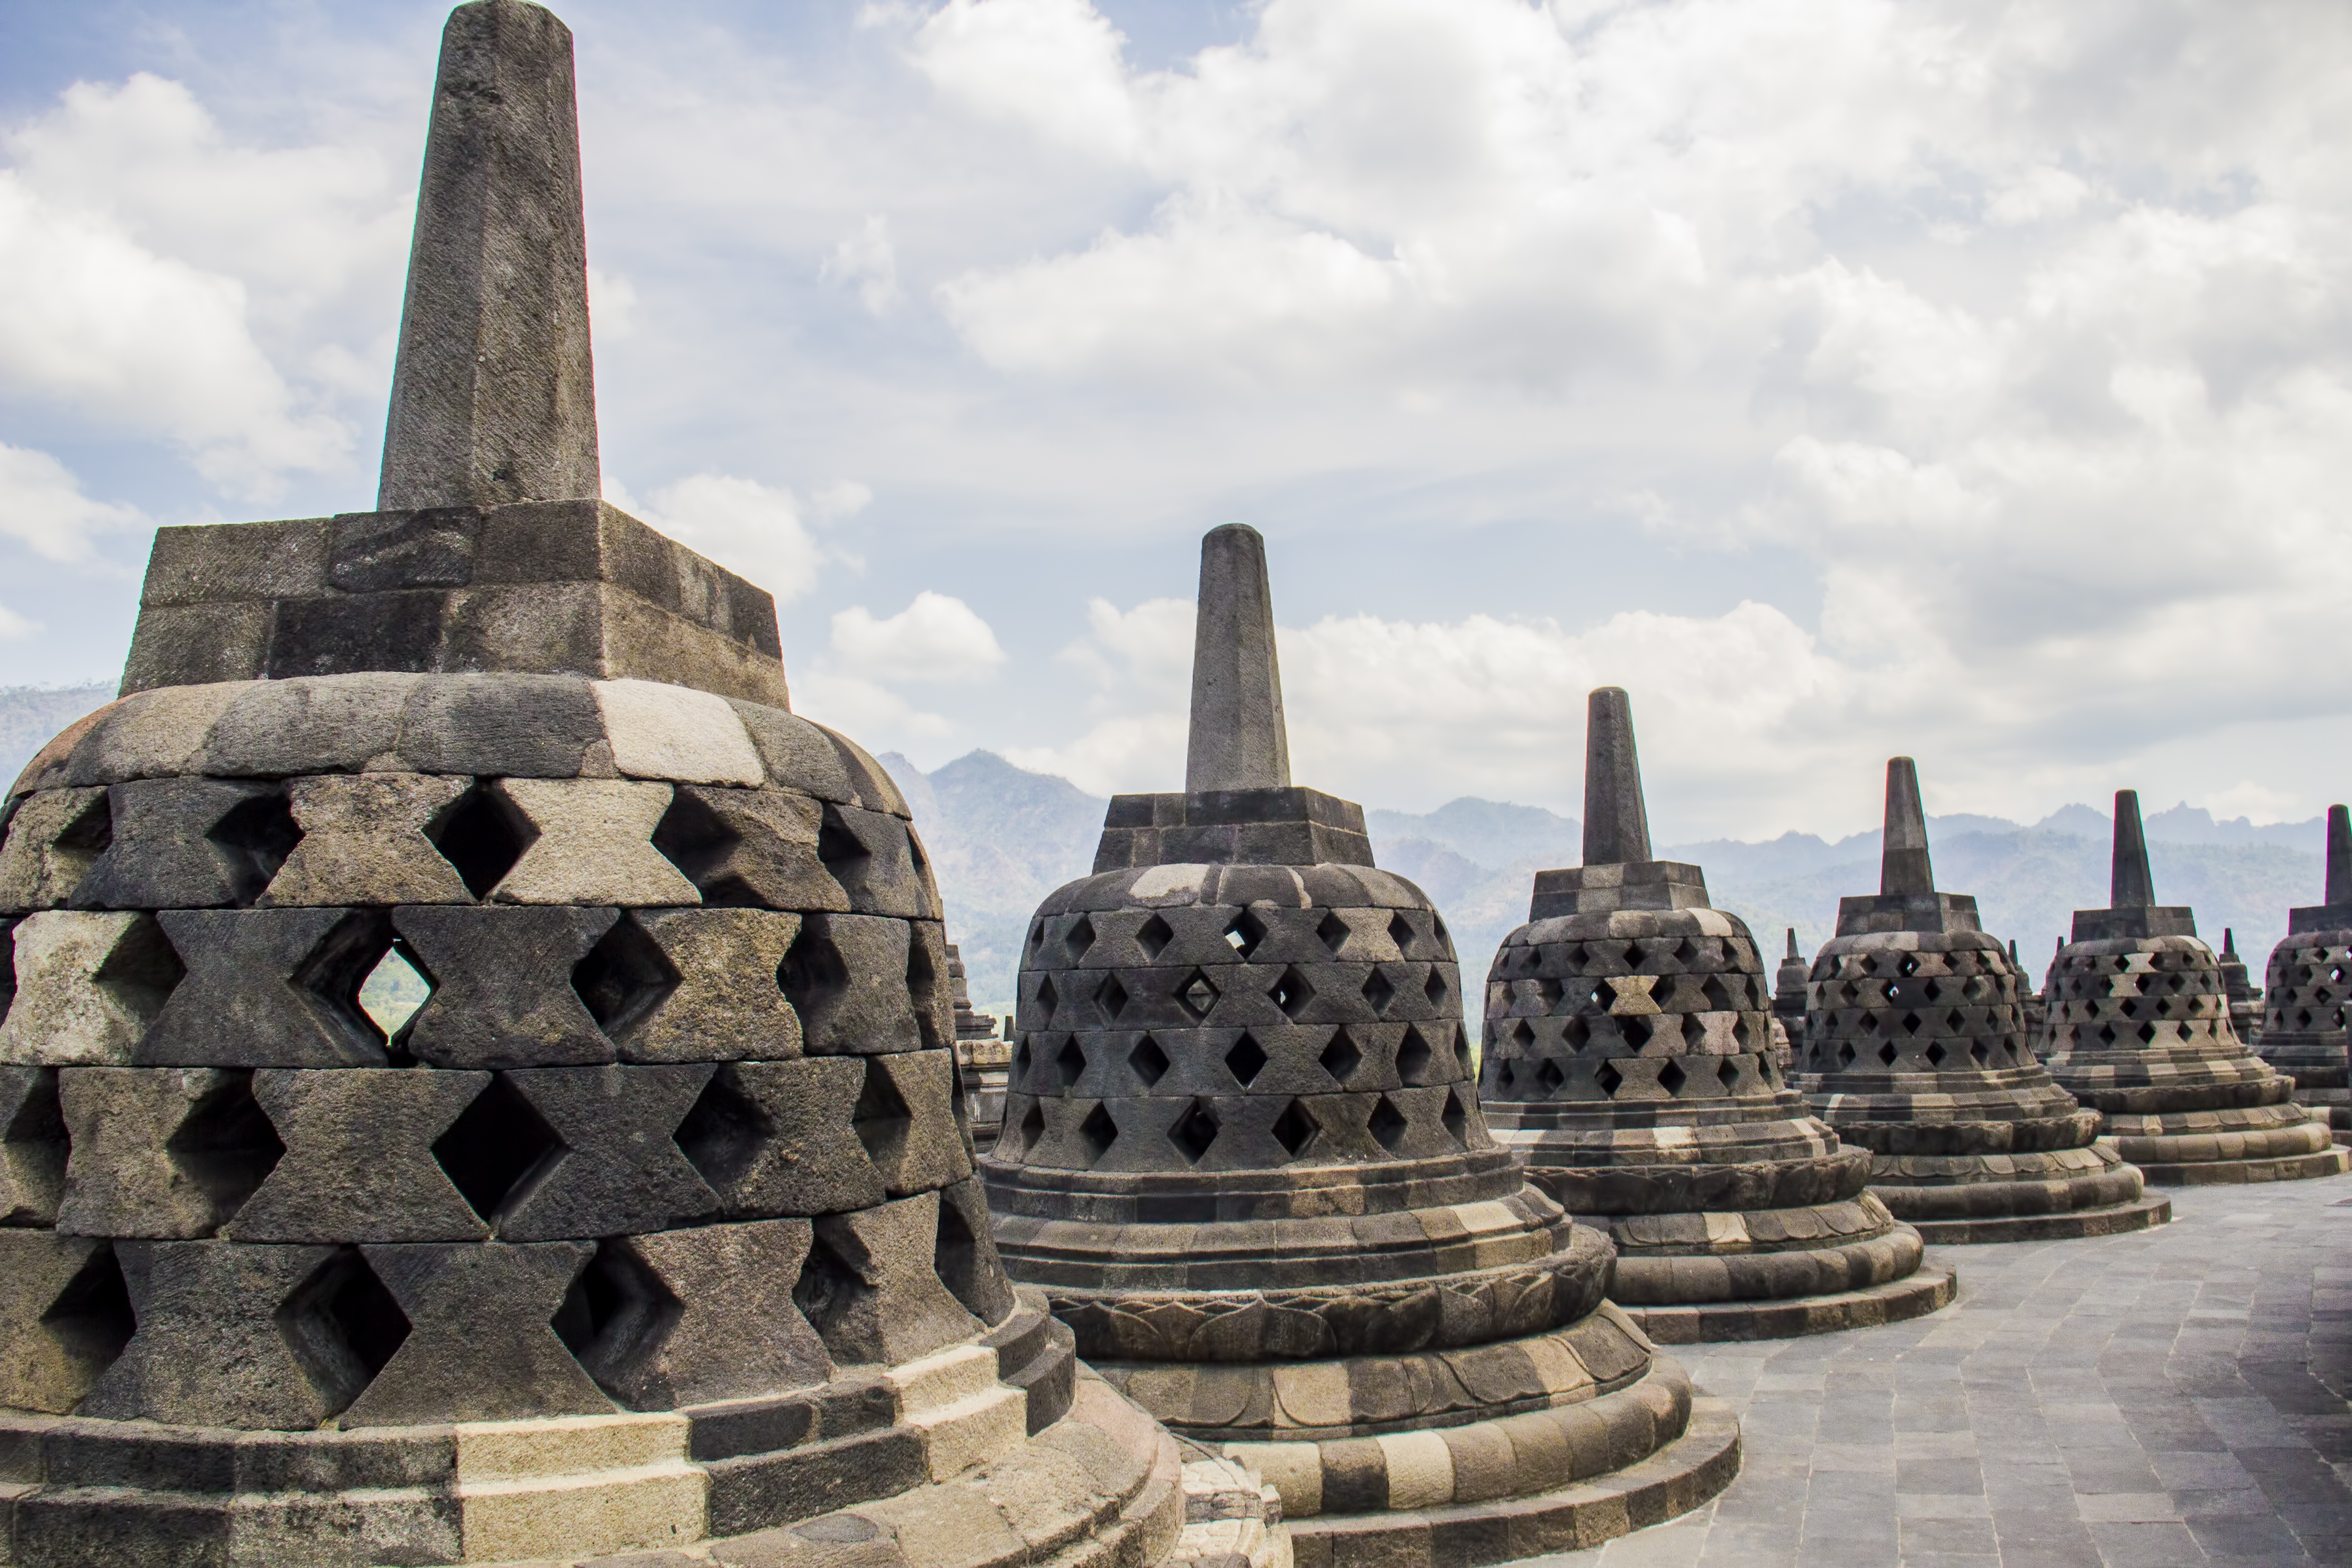
rock, monument, statue, landmark, tourism, place of worship, sculpture, memorial, temple, mosque, indonesia, java, stupa, borobudur, candi, unesco world heritage site, hindu temple, historic site, ancient history